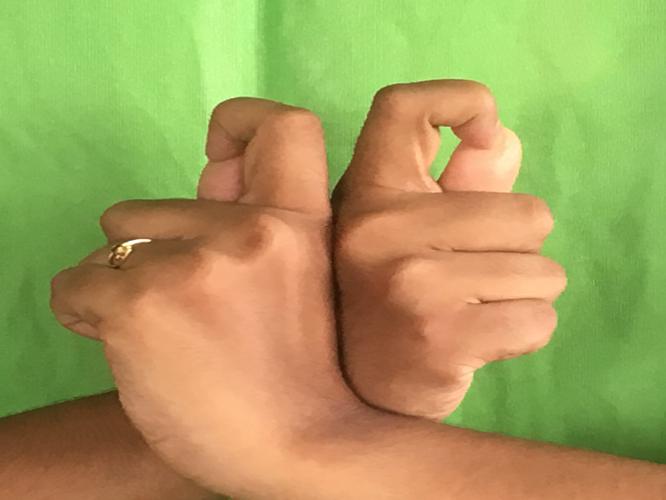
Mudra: Berunda
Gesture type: double_hand